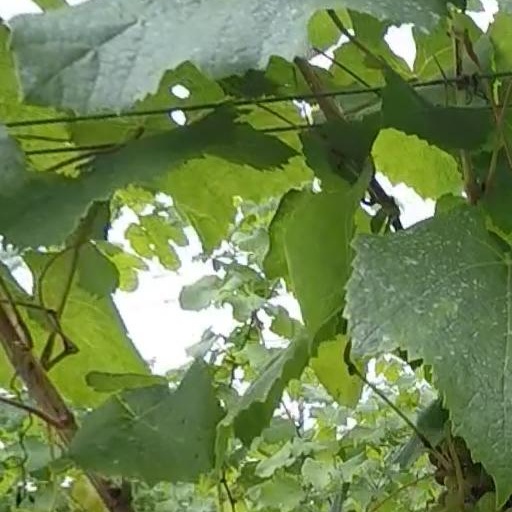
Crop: grape